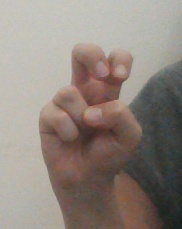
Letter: toot